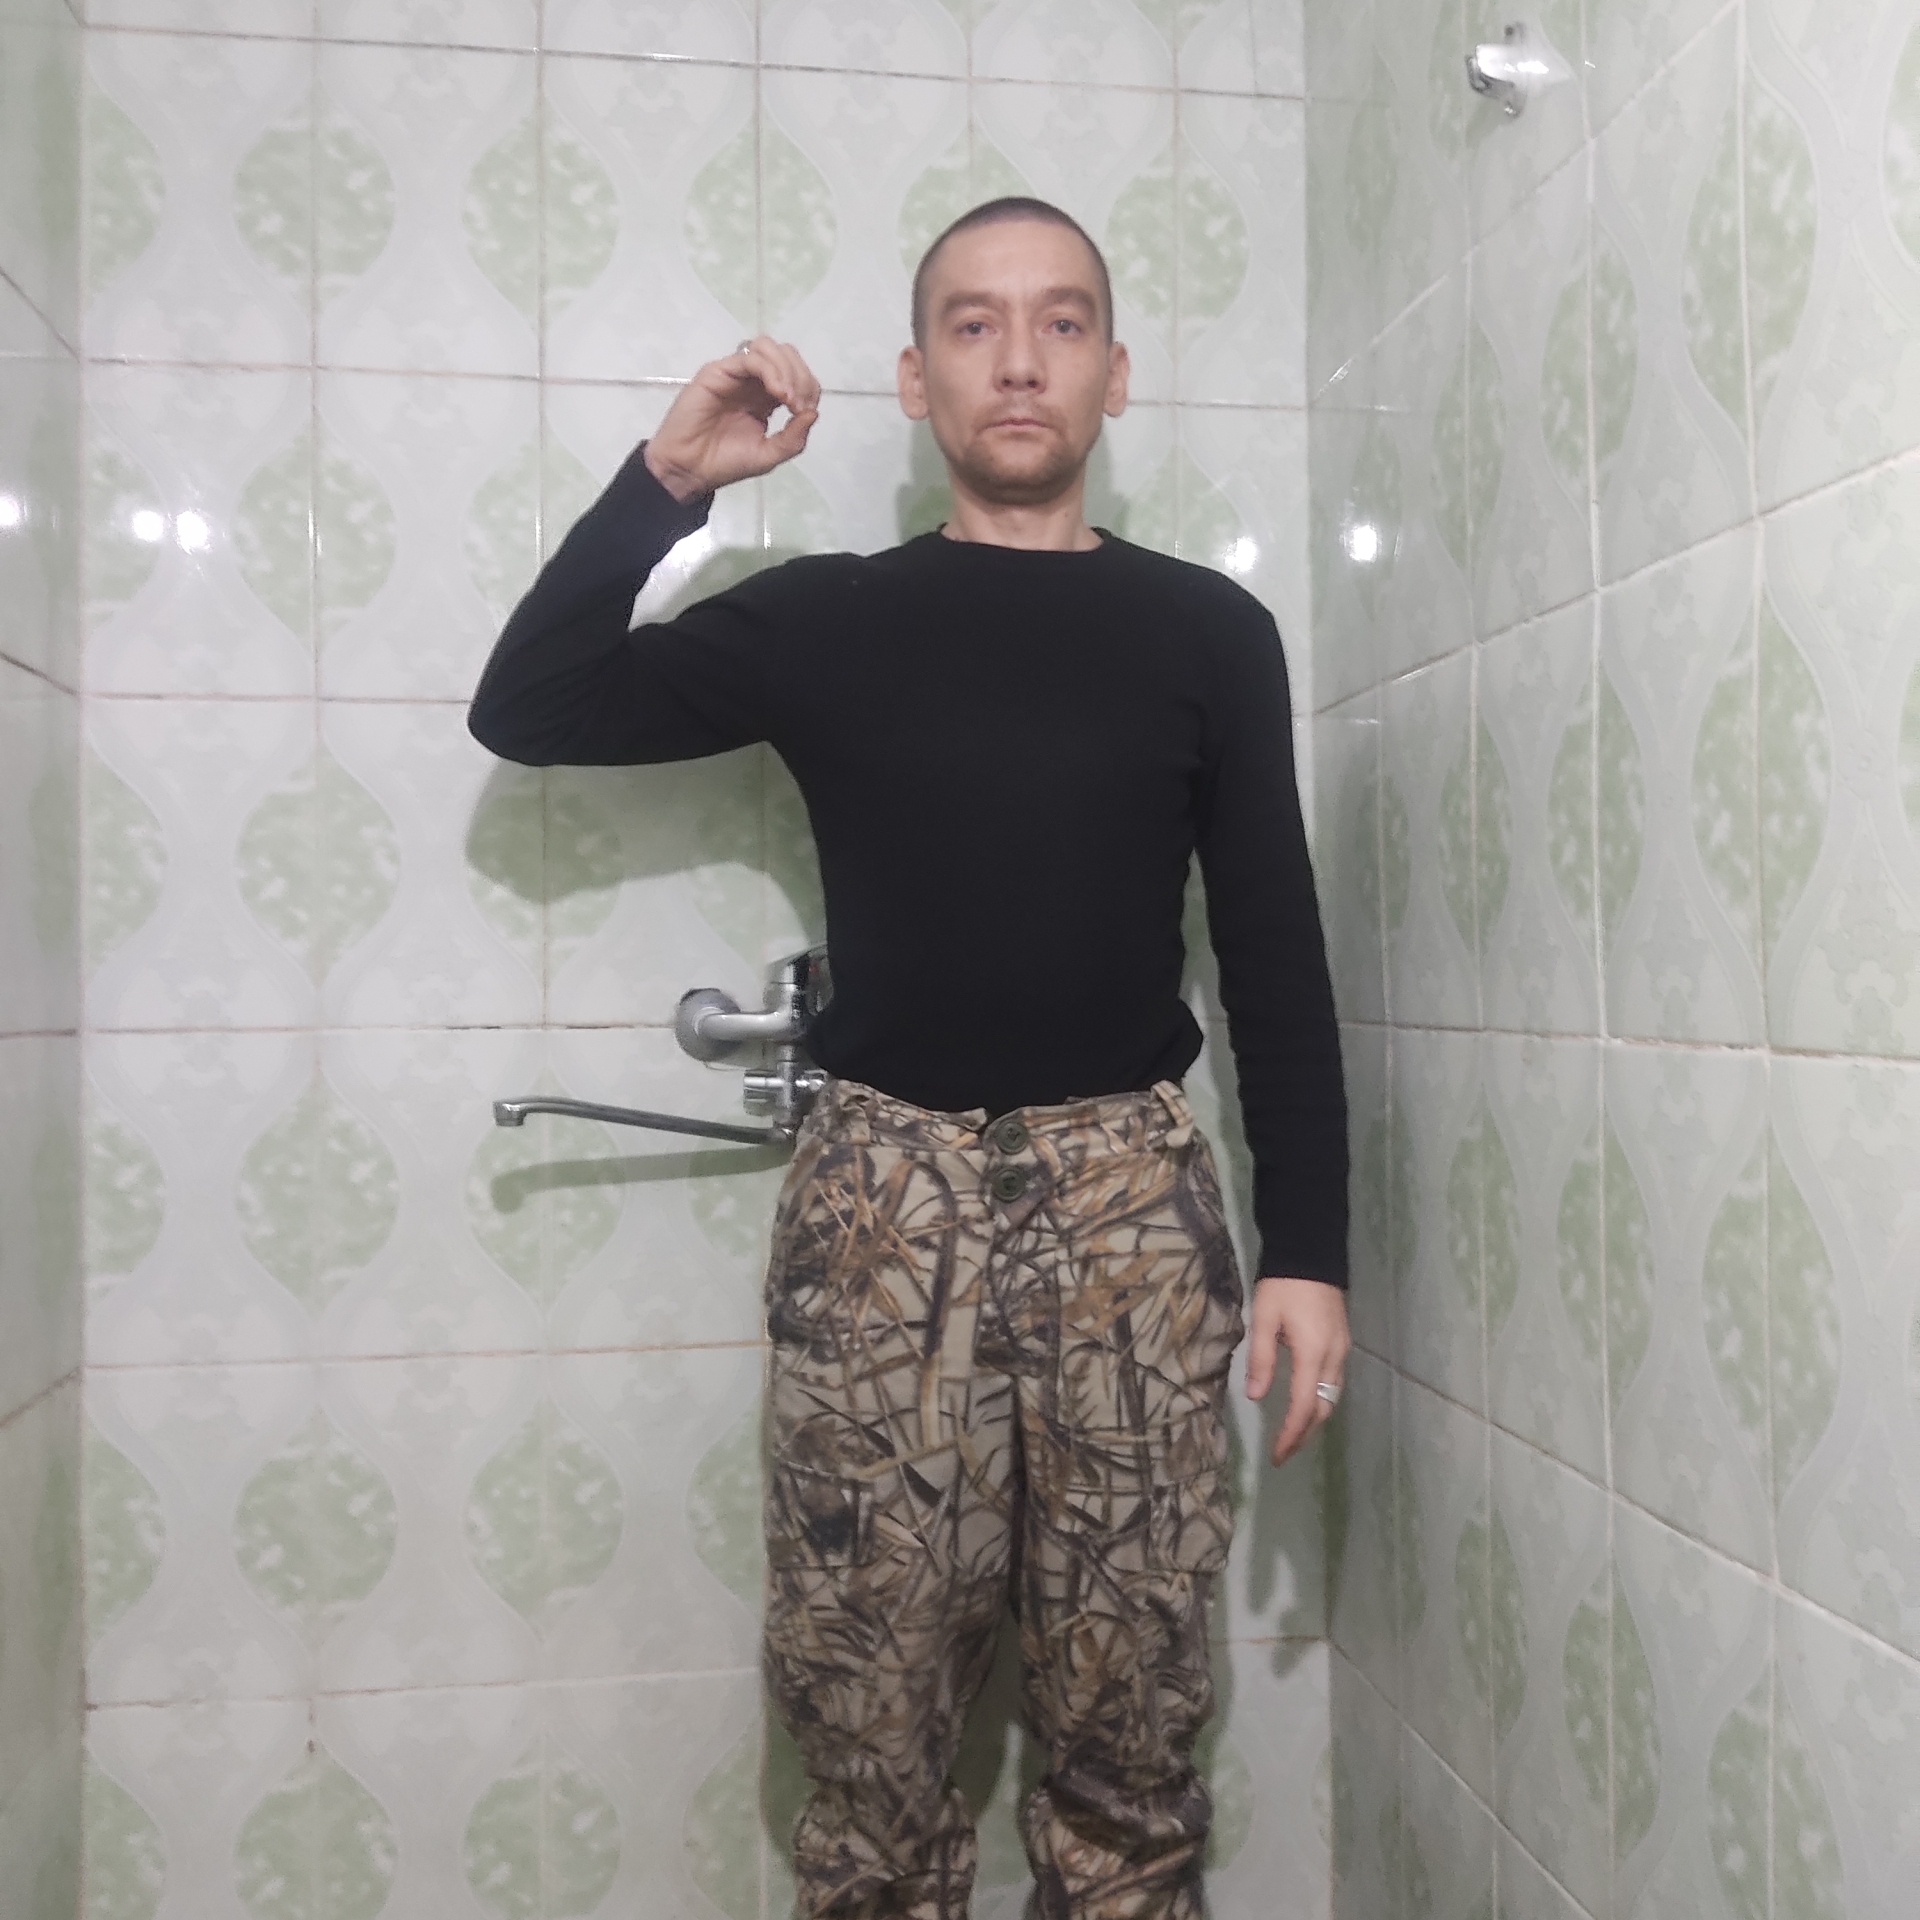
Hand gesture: grip